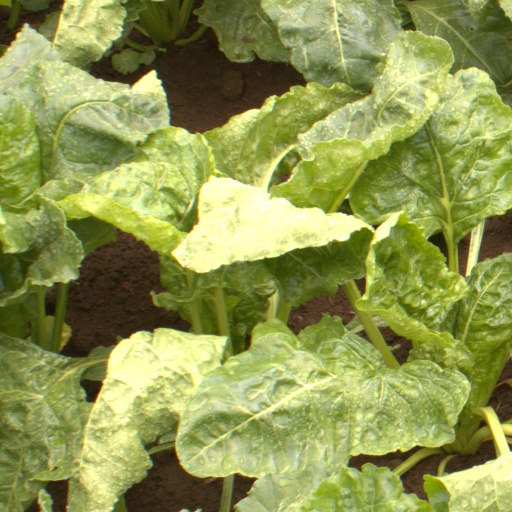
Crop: sugar beet